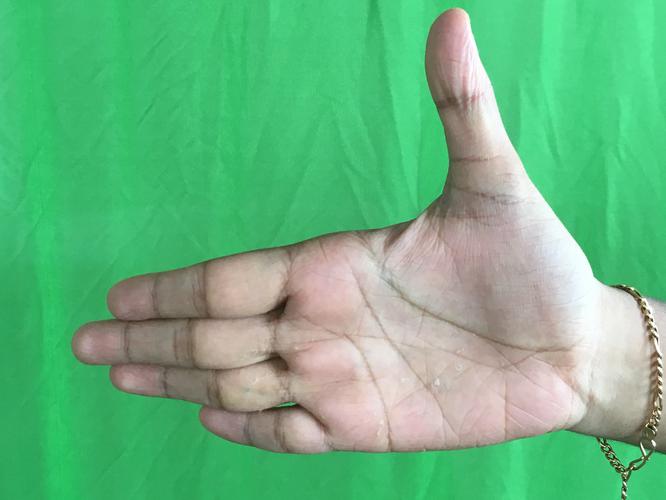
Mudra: Ardhachandran
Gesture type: single_hand